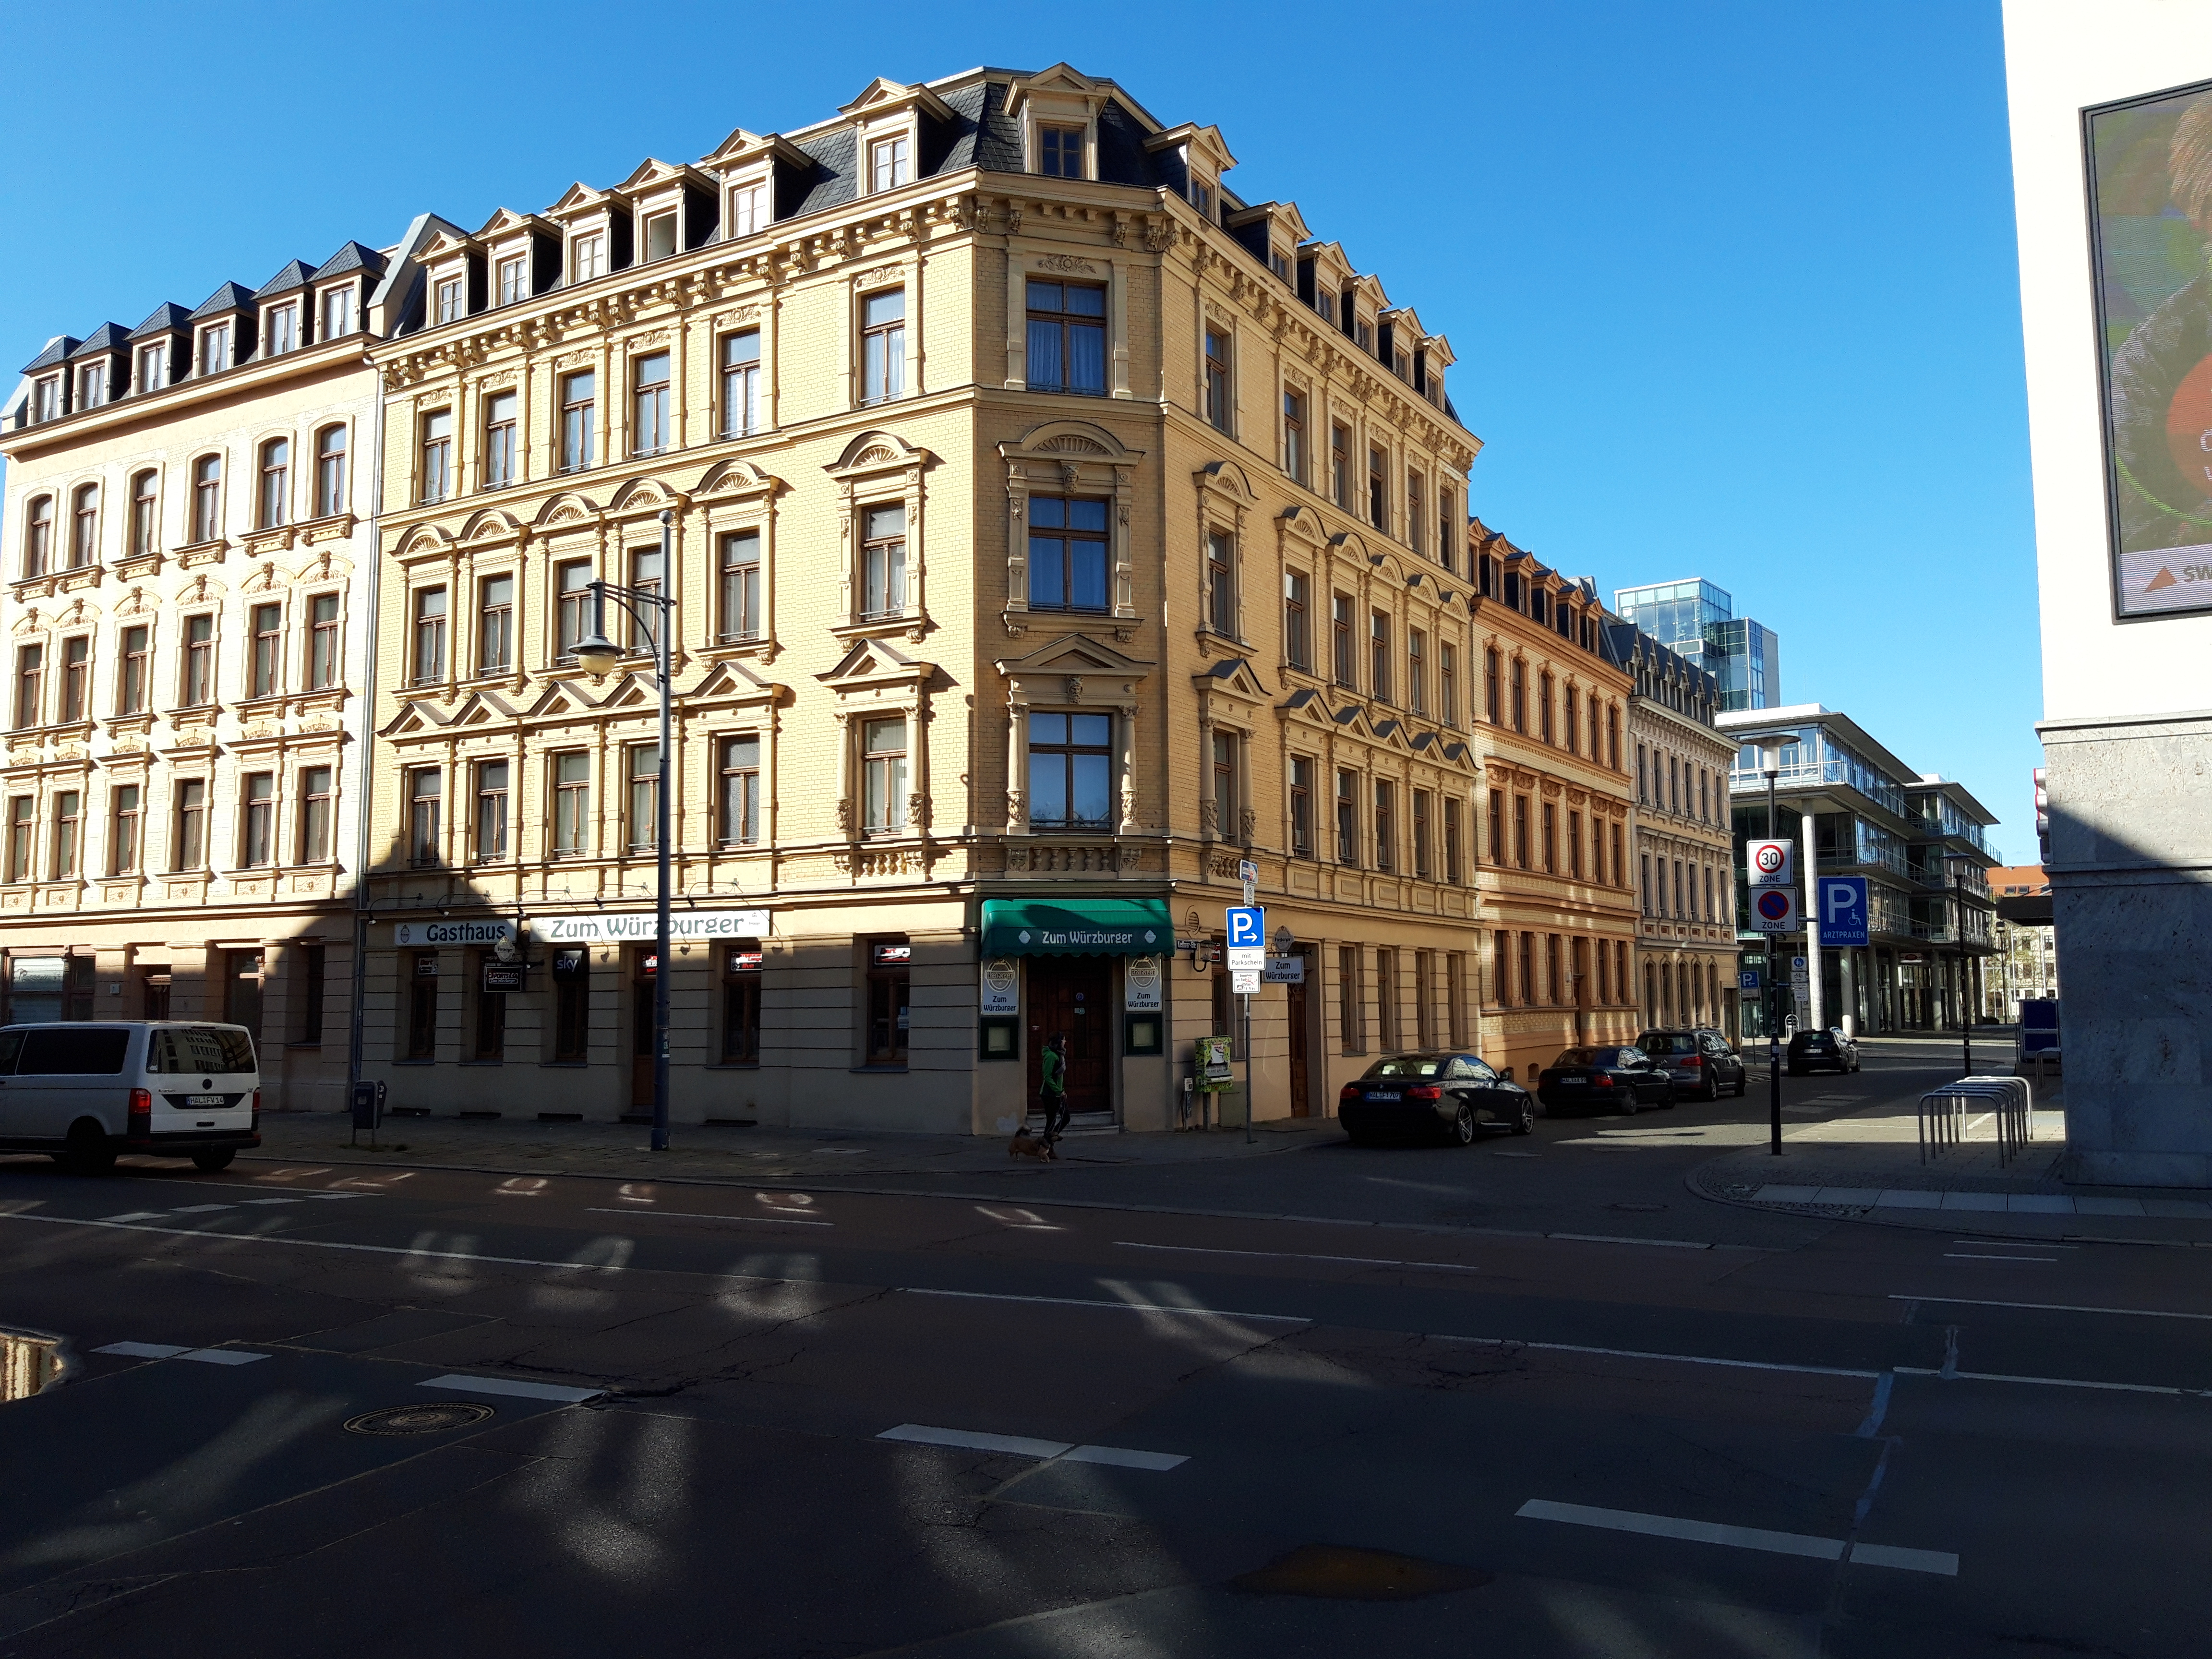
city, building, urban area, architecture, landmark, human settlement, neighbourhood, town, downtown, mixed use, street, metropolitan area, metropolis, facade, sky, commercial building, residential area, infrastructure, apartment, road, condominium, thoroughfare, house, town square, real estate, urban design, window, plaza